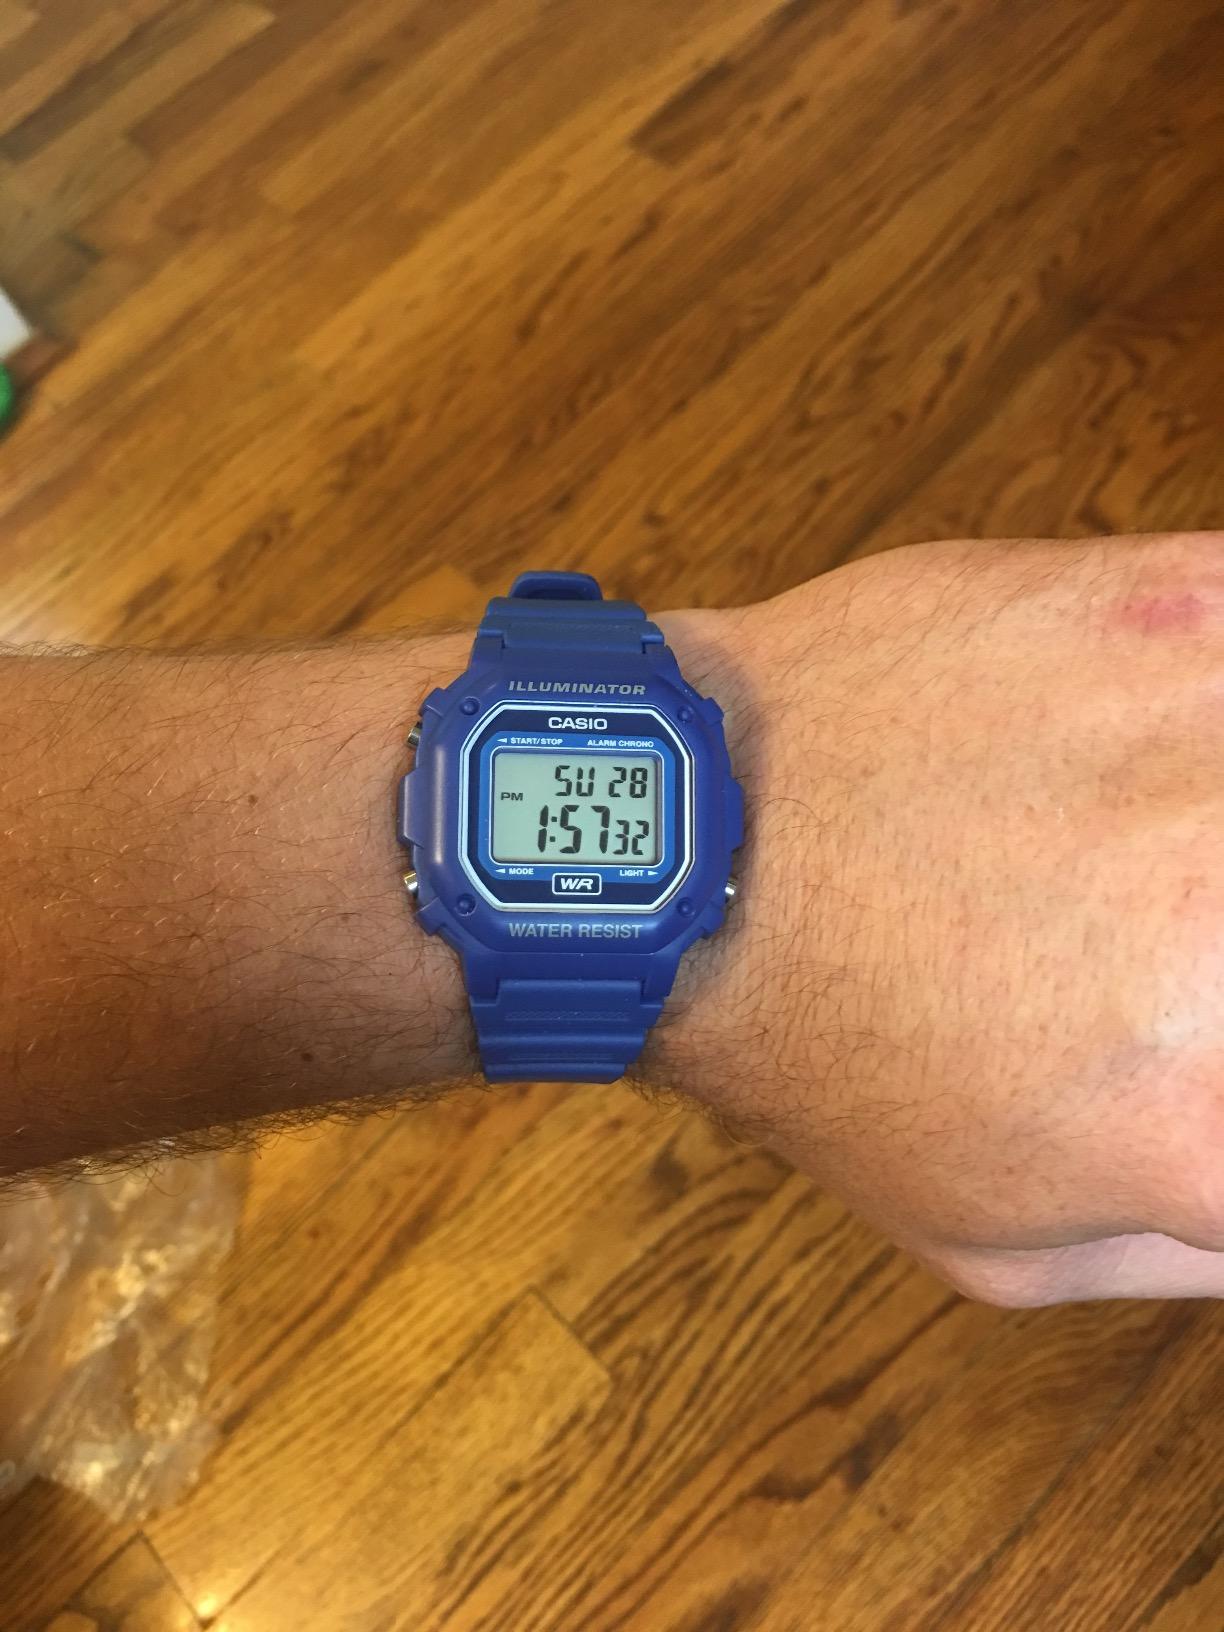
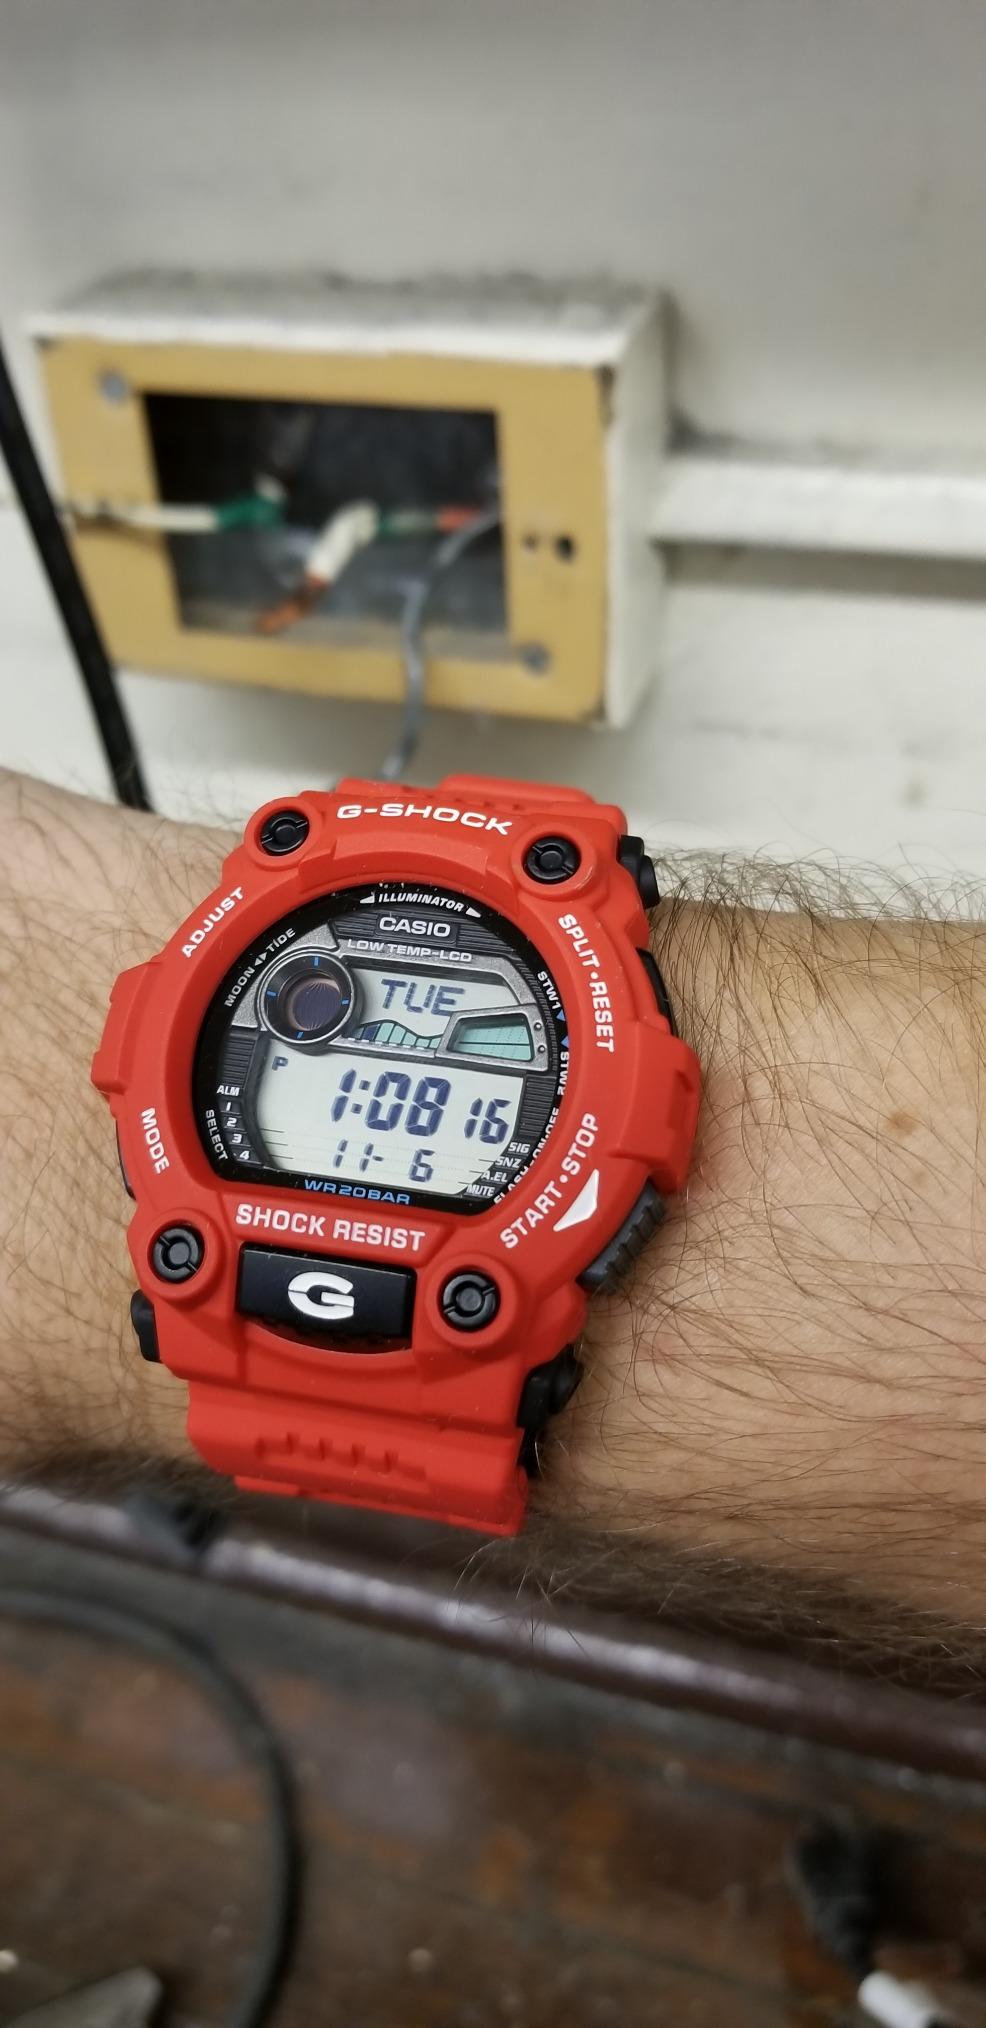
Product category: accessories_watch
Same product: no